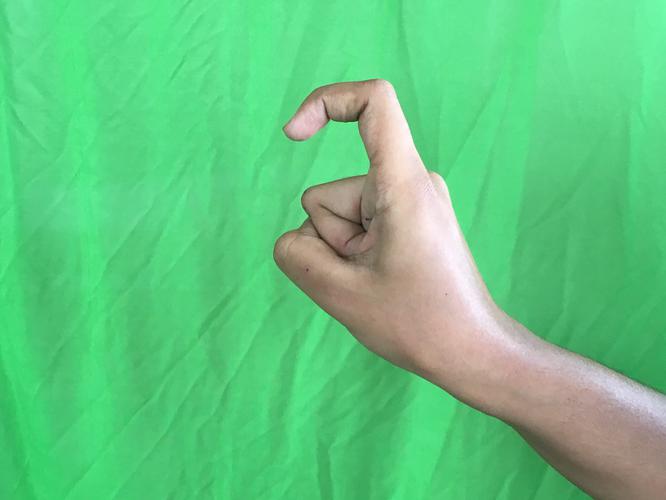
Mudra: Tamarachudam
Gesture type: single_hand